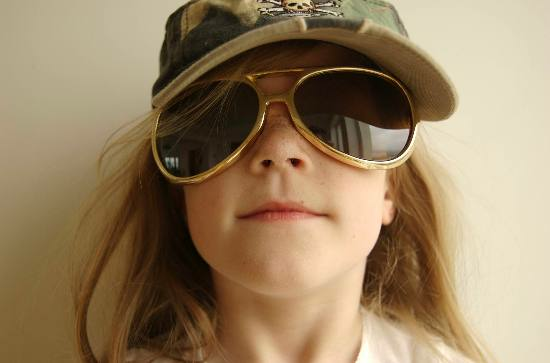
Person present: Yes